Online Certificate Status Protocol

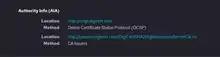
OCSP information on Firefox 89

However, Google Chrome is an outlier. Google disabled OCSP checks by default in 2012, citing latency and privacy issues and instead uses their own update mechanism to send revoked certificates to the browser.